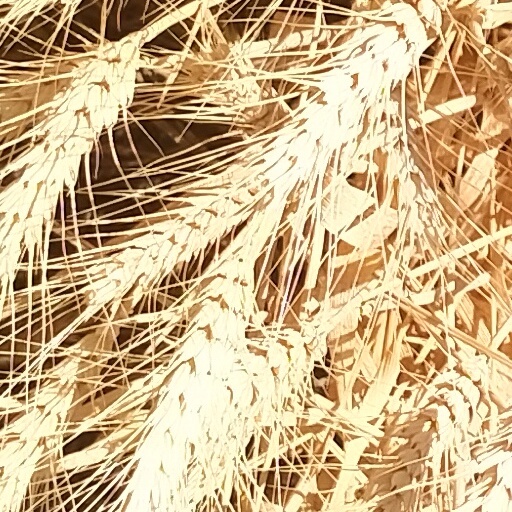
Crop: wheat